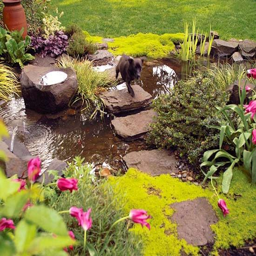
another lovely path through a pond .